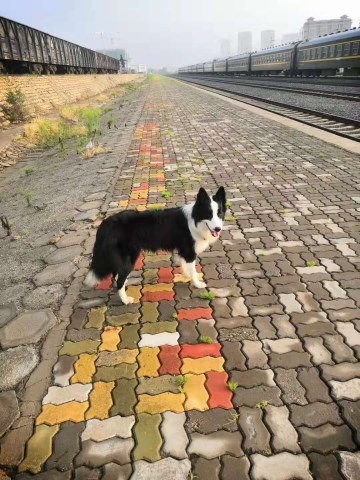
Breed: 2594-n000109-Border_collie